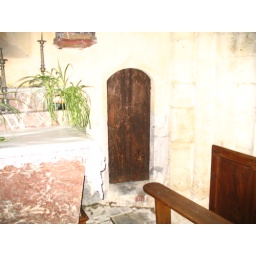
Band of Brothers:  the door in the church at Angoville-au-Plain